Shahaji

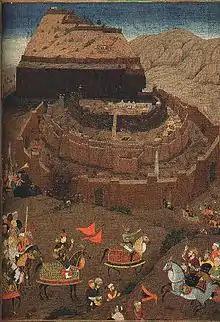
The Mughal Army captures Daulatabad Fort in the year 1633.

In 1632, Malik Ambar's son Fatah Khan placed a puppet ruler on the Ahmednagar throne and allied with the Mughals. As a reward, the Mughal emperor Shah Jahan granted him the "jagir" that had been earlier allotted to Shahaji. Shahaji then left the Mughal service and began to plunder the region around Pune. When the Mughals sent an army against him, he took shelter with Hussein Shah the governor of Junnar and subsequently returned to Bijapur service.